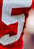
Number: 5